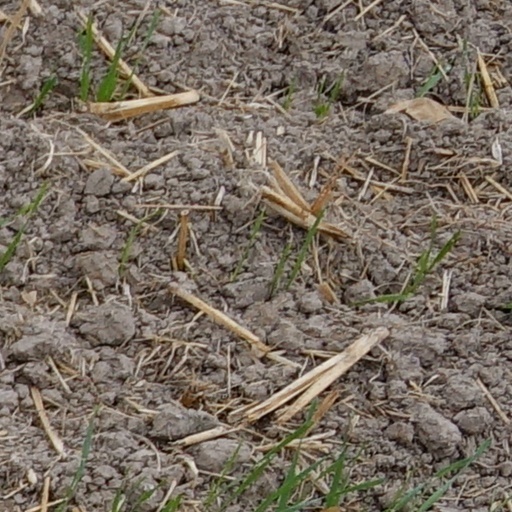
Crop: wheat